Componium

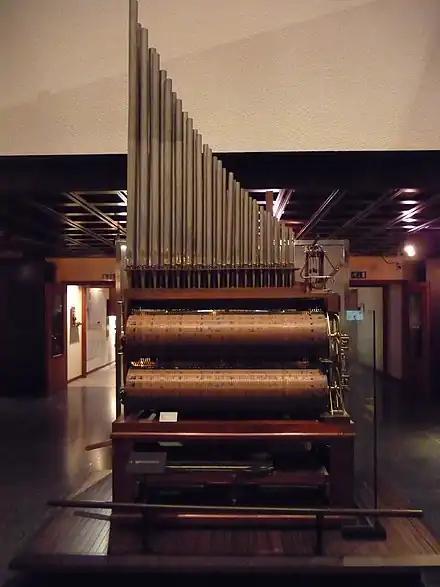
Museum of Musical Instruments, Brussels. The Componium, invented in 1821 by Dietrich Nikolaus Winkel is an orchestrion with a random mechanism, created to play endless variations on a theme.

The componium is a mechanical musical instrument constructed in 1821 by Dietrich Nikolaus Winkel (Lippstatt, Germany, 1777Amsterdam, Netherlands, 1826) that composes novel music. It is an automatic organ consisting of two barrels that revolve simultaneously. The barrels take turns performing two measures of randomly chosen music while the other, silent, slides horizontally to select the next variation. A roulette-like flywheel chooses whether or not the next variation is selected. The instrument plays an 80 measure piece, with eight variations for every two measures.